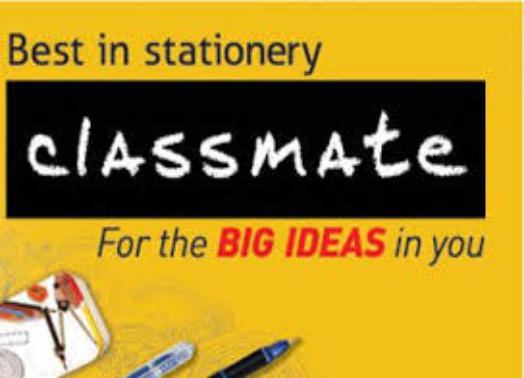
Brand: Classmate
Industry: Others